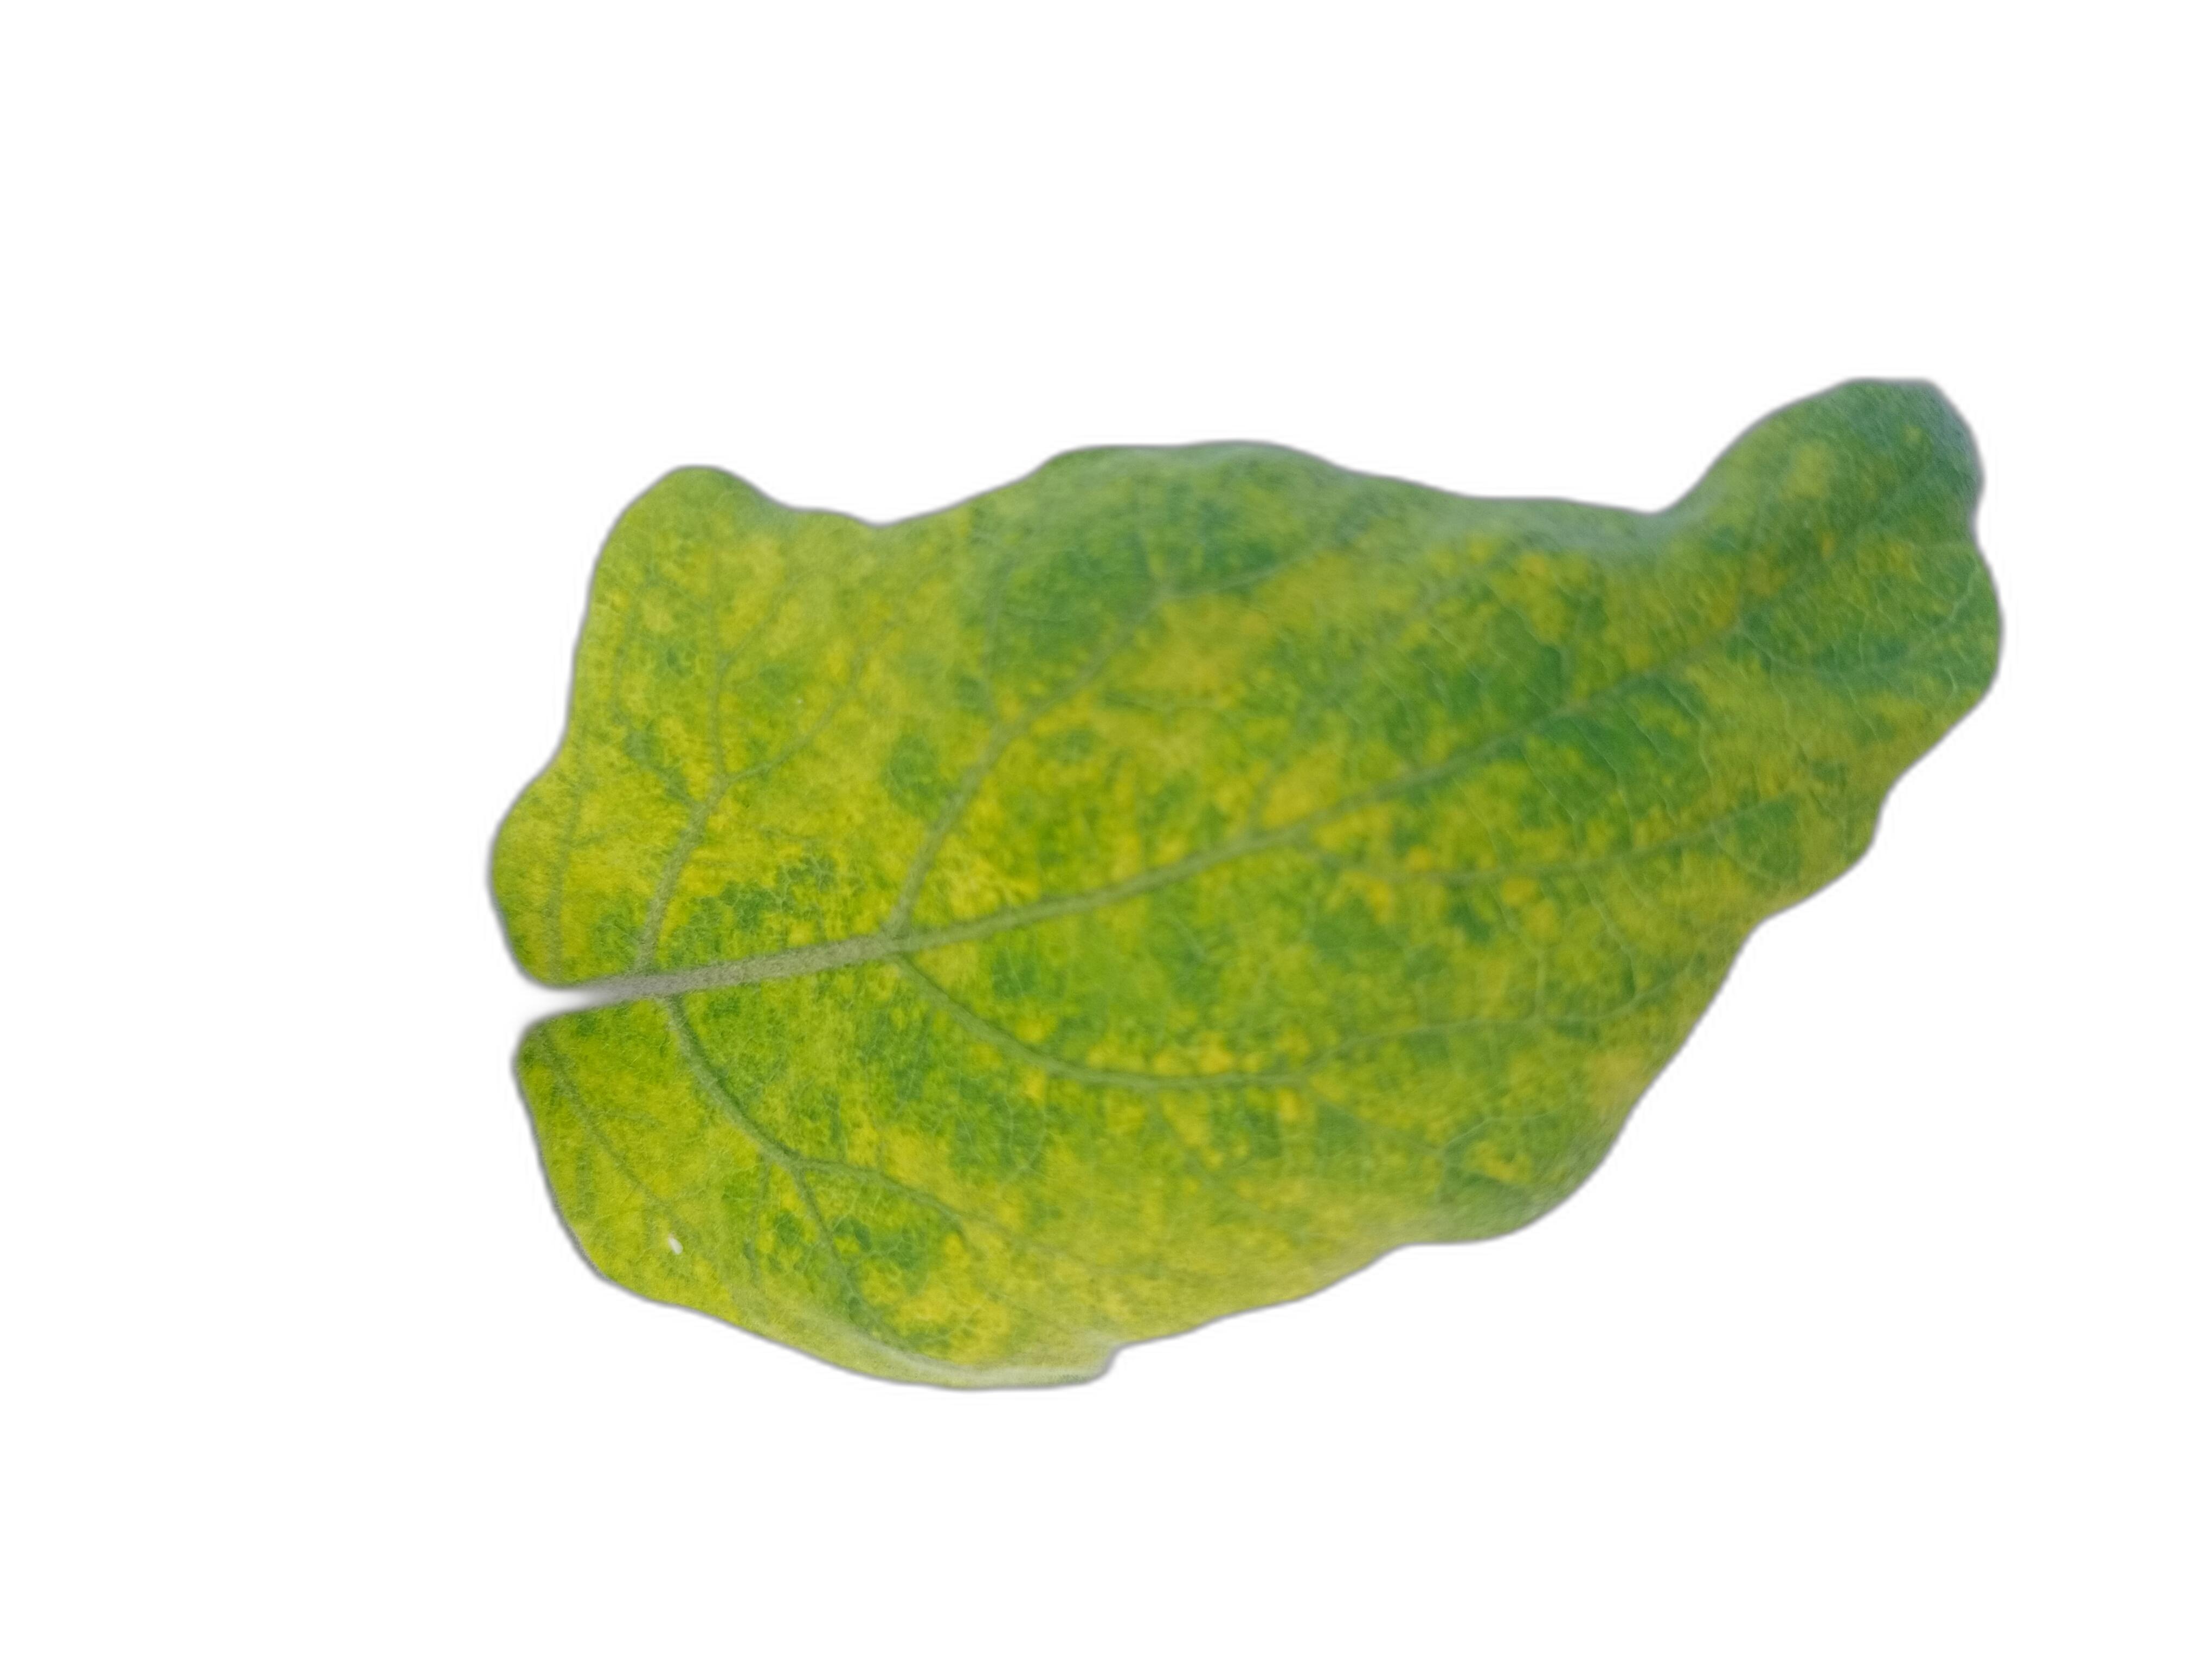
Label: Mosaic Virus Disease